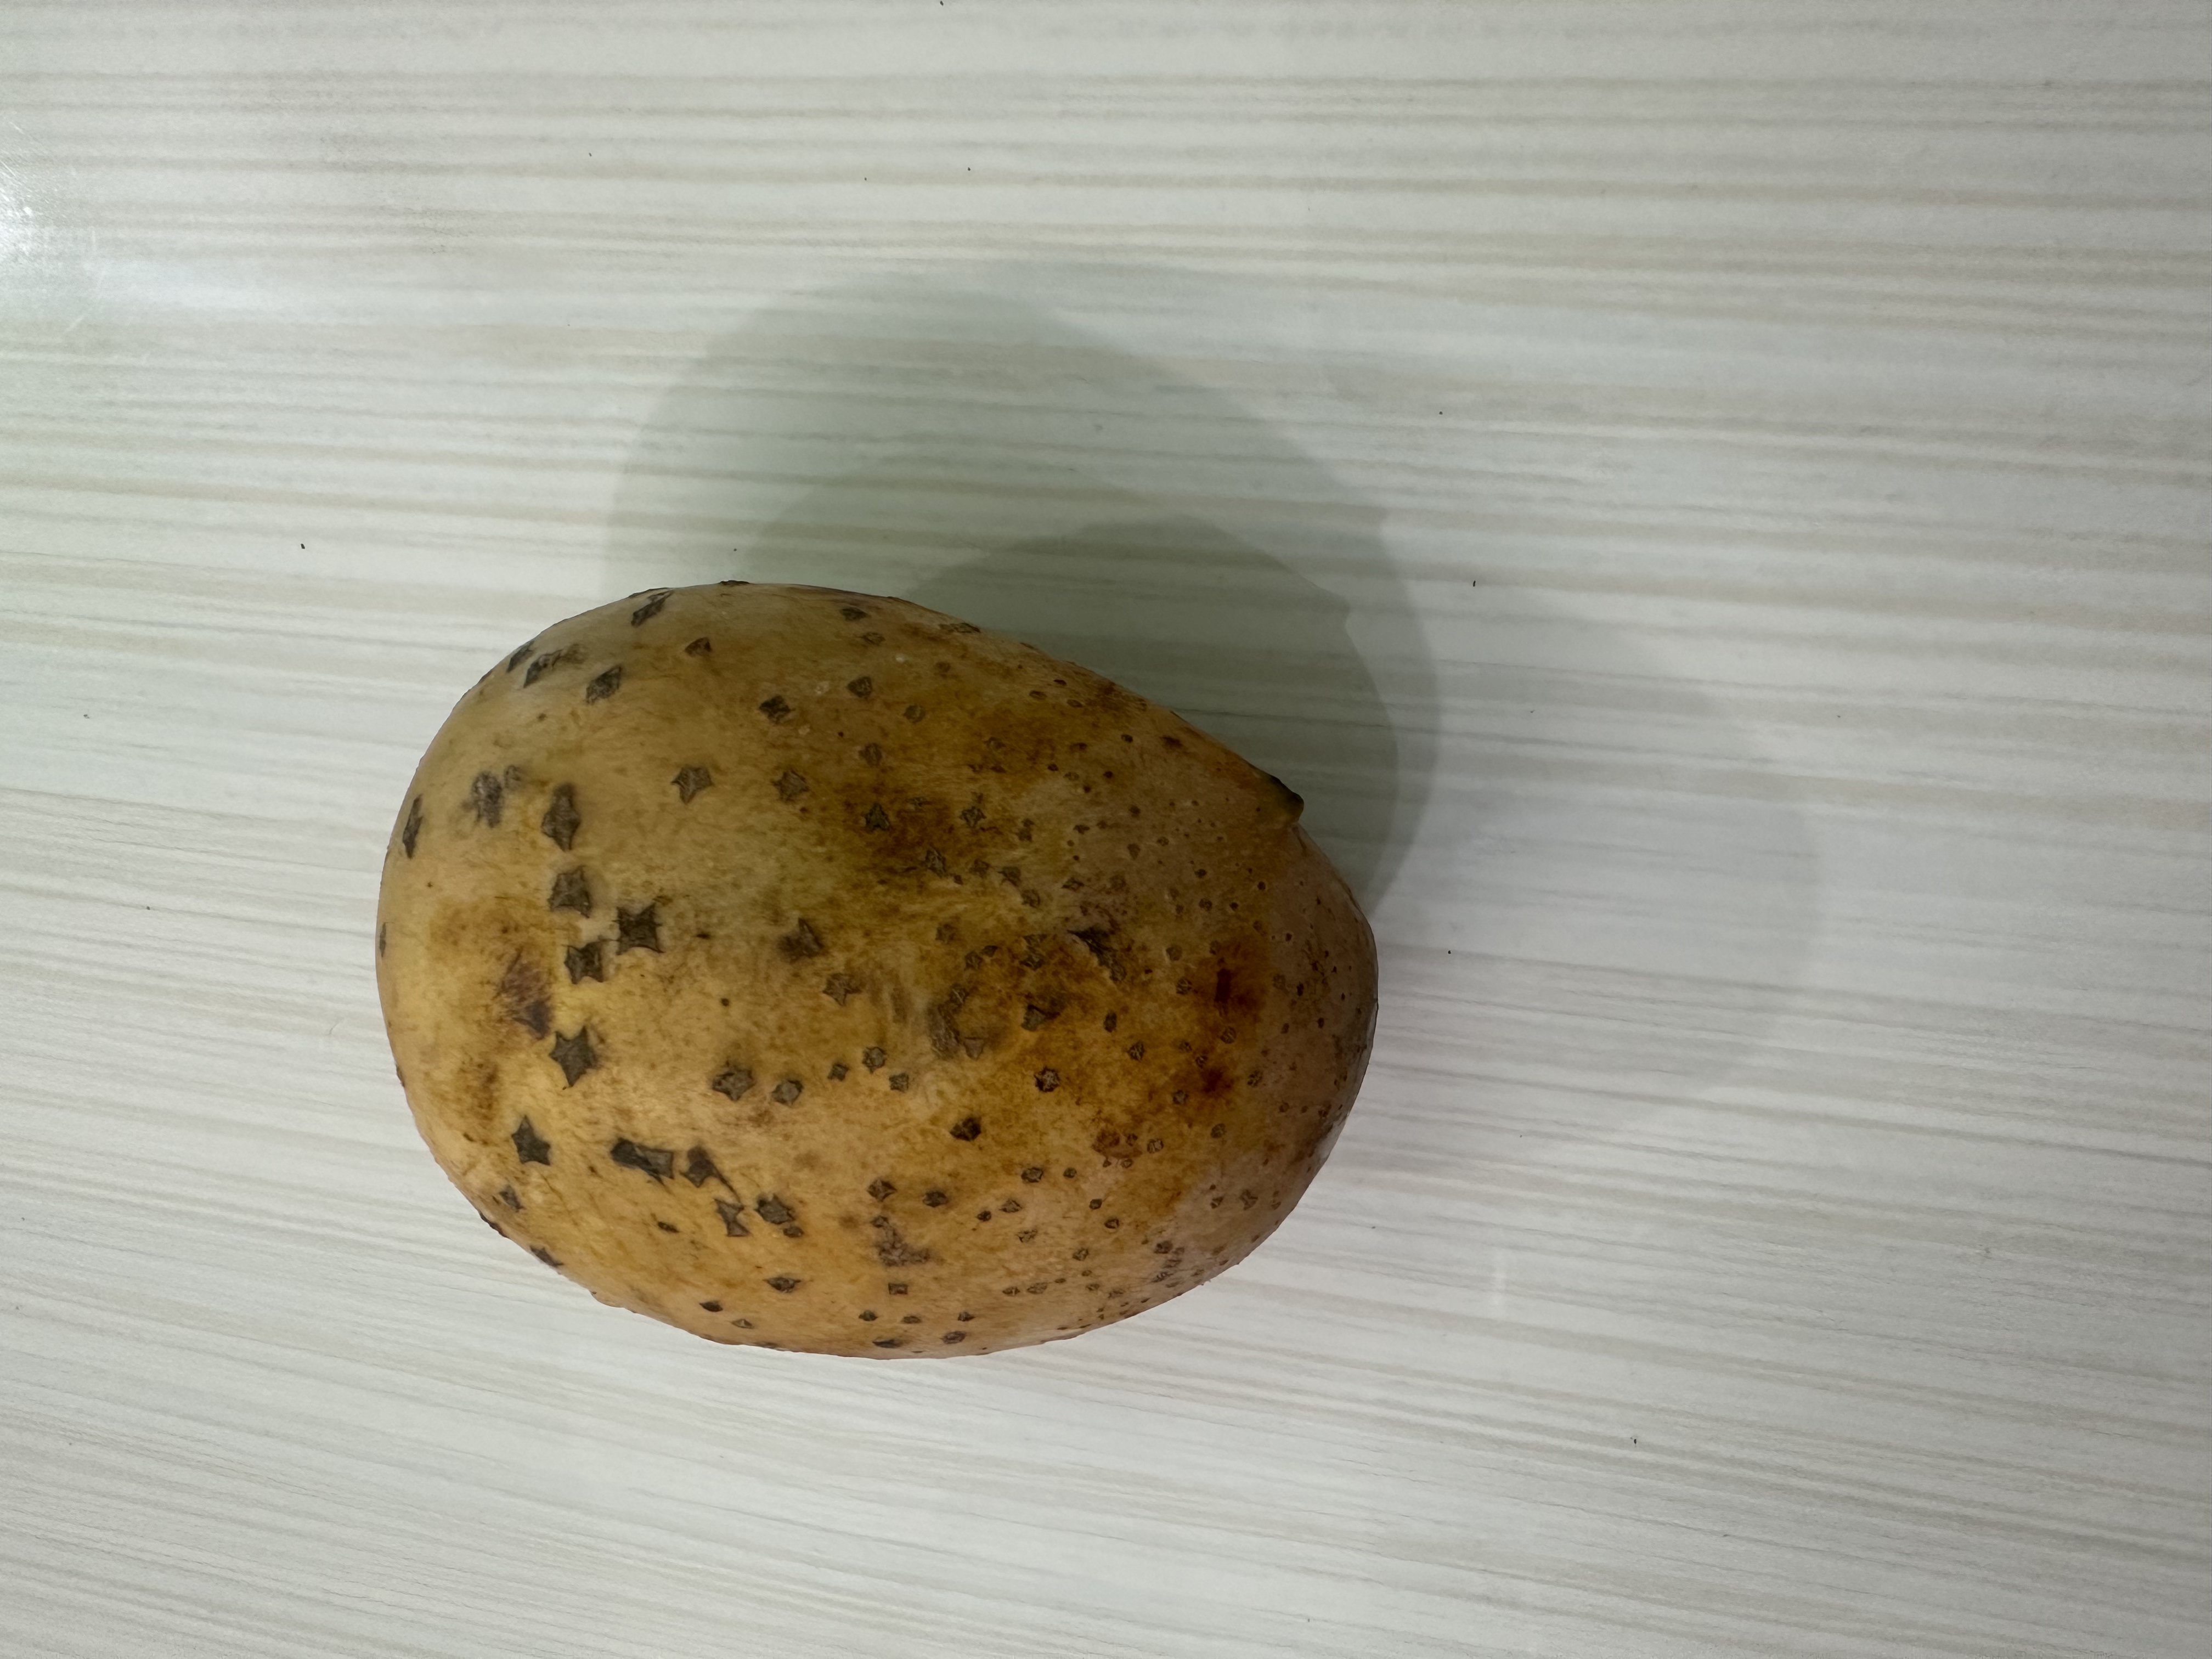
Mango variety: Langra